Luis A. Eguiguren

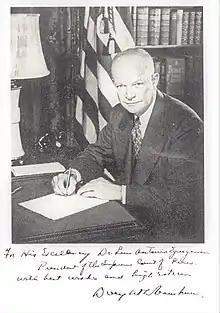
Photograph, with dedication, given by President Dwight Eisenhower to Luis A. Eguiguren, on the occasion of his visit to the United States as President of the Supreme Court of Peru in June 1954

He was named Doctor Honoris Causa of the following universities: